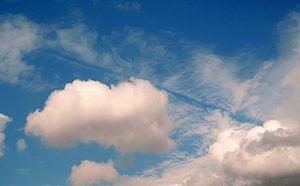
Une traînée de condensation, dite cirrus homogenitus dans le nouvel Atlas international des nuages de 2017, est un nuage qui se forme à l'arrière d'un avion. Ce phénomène physique, qui dépend de phénomènes atmosphériques complexes, a été étudié dès les années 1950 et provient de la condensation de la vapeur d'eau émise par les moteurs d’avion à très haute altitude. Le phénomène est encore plus prévalent si l'air est déjà sursaturé. Sont aussi employées les expressions : traînée de vapeur, traînée blanche, ou encore contrail.